Seeley Historical Library

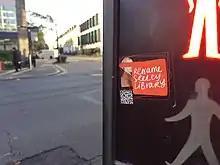
A "Rename Seeley Library" sticker on a road crossing sign, opposite Bateman Street, in Cambridge

In November 2021, a petition calling on the University of Cambridge to change the name of the library to the History Faculty Library attracted more than 600 signatures. 28 university societies and organisations have backed the petition, including the Student Union, which is calling on the university's history department to rename the Seeley Historical Library because its current name celebrates John Robert Seeley, a Cambridge historian “known for his justification of the British Empire". At Christ’s College where Seeley studied and was a tutor, the former "Seeley History Society" has been renamed "Christ’s College History Society".